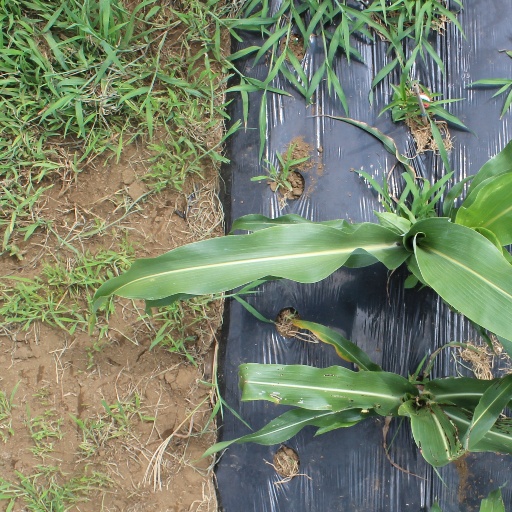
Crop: sorghum